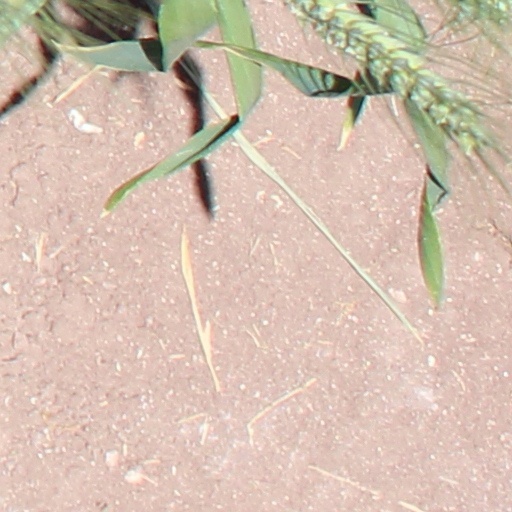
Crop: wheat